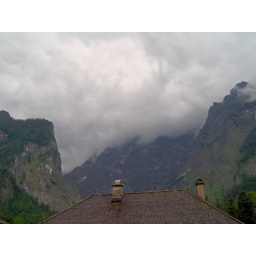
Another view upto the hills and sky around lake Konigssee.